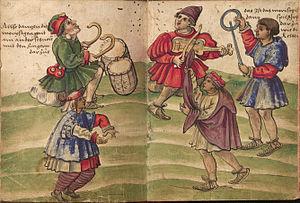
La moresca, morisca ou moresque, mauresque, également connue comme danse des bouffons, est une danse pantomime de la fin du Moyen Âge, à l'origine une danse de l'épée, où les exécutants portaient des costumes Maures.